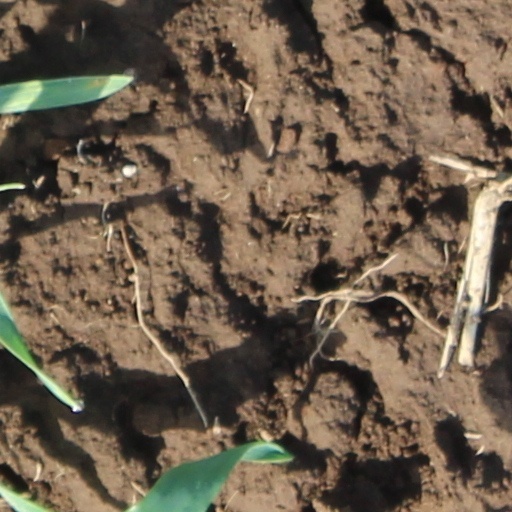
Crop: wheat